All-China Gaelic Games

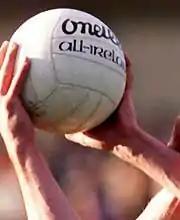
Beijing Games (2012) relates to playing Gaelic Football

Teams sanctioned by the Asian GAA can participate in the competition. Chinese based teams include Shanghai Gaelic Football Club, Beijing GAA, Shunde Gaels, Hefei Warriors, East China University of Technology (Nanchang) GAA, Hong Kong GAA, Dalian Wolfhounds, Shenzhen Celts,Suzhou Eire Og, and Canton Celts.